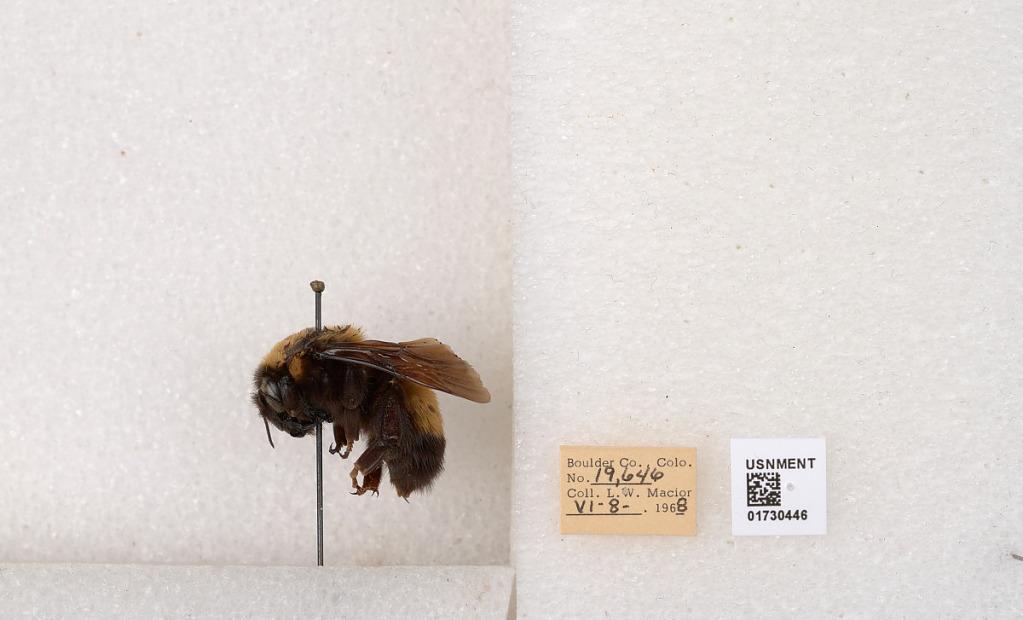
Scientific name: Bombus (Bombus) nevadensis Cresson
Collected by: L. Macior
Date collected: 1968-6-8
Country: United States
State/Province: Colorado
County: Boulder
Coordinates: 40.0925, -105.358